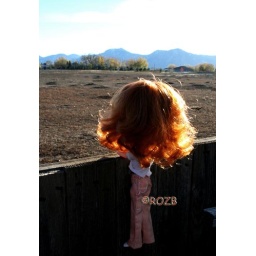
the holes in this field are from the prairie dogs who live there.